Achaemenides

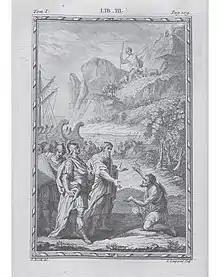

In the "Aeneid" of Virgil, Achaemenides (Greek: Ἀχαιμενίδης "Akhaimenides") was a son of Adamastos of Ithaca, and one of Odysseus' crew. He was marooned on Sicily when Odysseus fled the Cyclops Polyphemus, until Aeneas arrived and took him to Italy with his company of refugee Trojans.